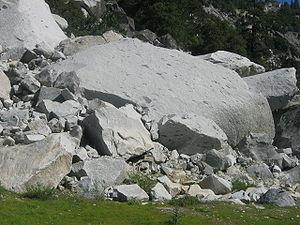
Les roches sont des matériaux naturels généralement solides et formés, essentiellement ou en totalité, par un assemblage de minéraux, comportant parfois des fossiles, du verre résultant du refroidissement rapide d'un liquide ou des agrégats d'autres roches. Les roches peuvent être formées d'une seule espèce minérale ou de plusieurs :